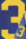
Number: 3